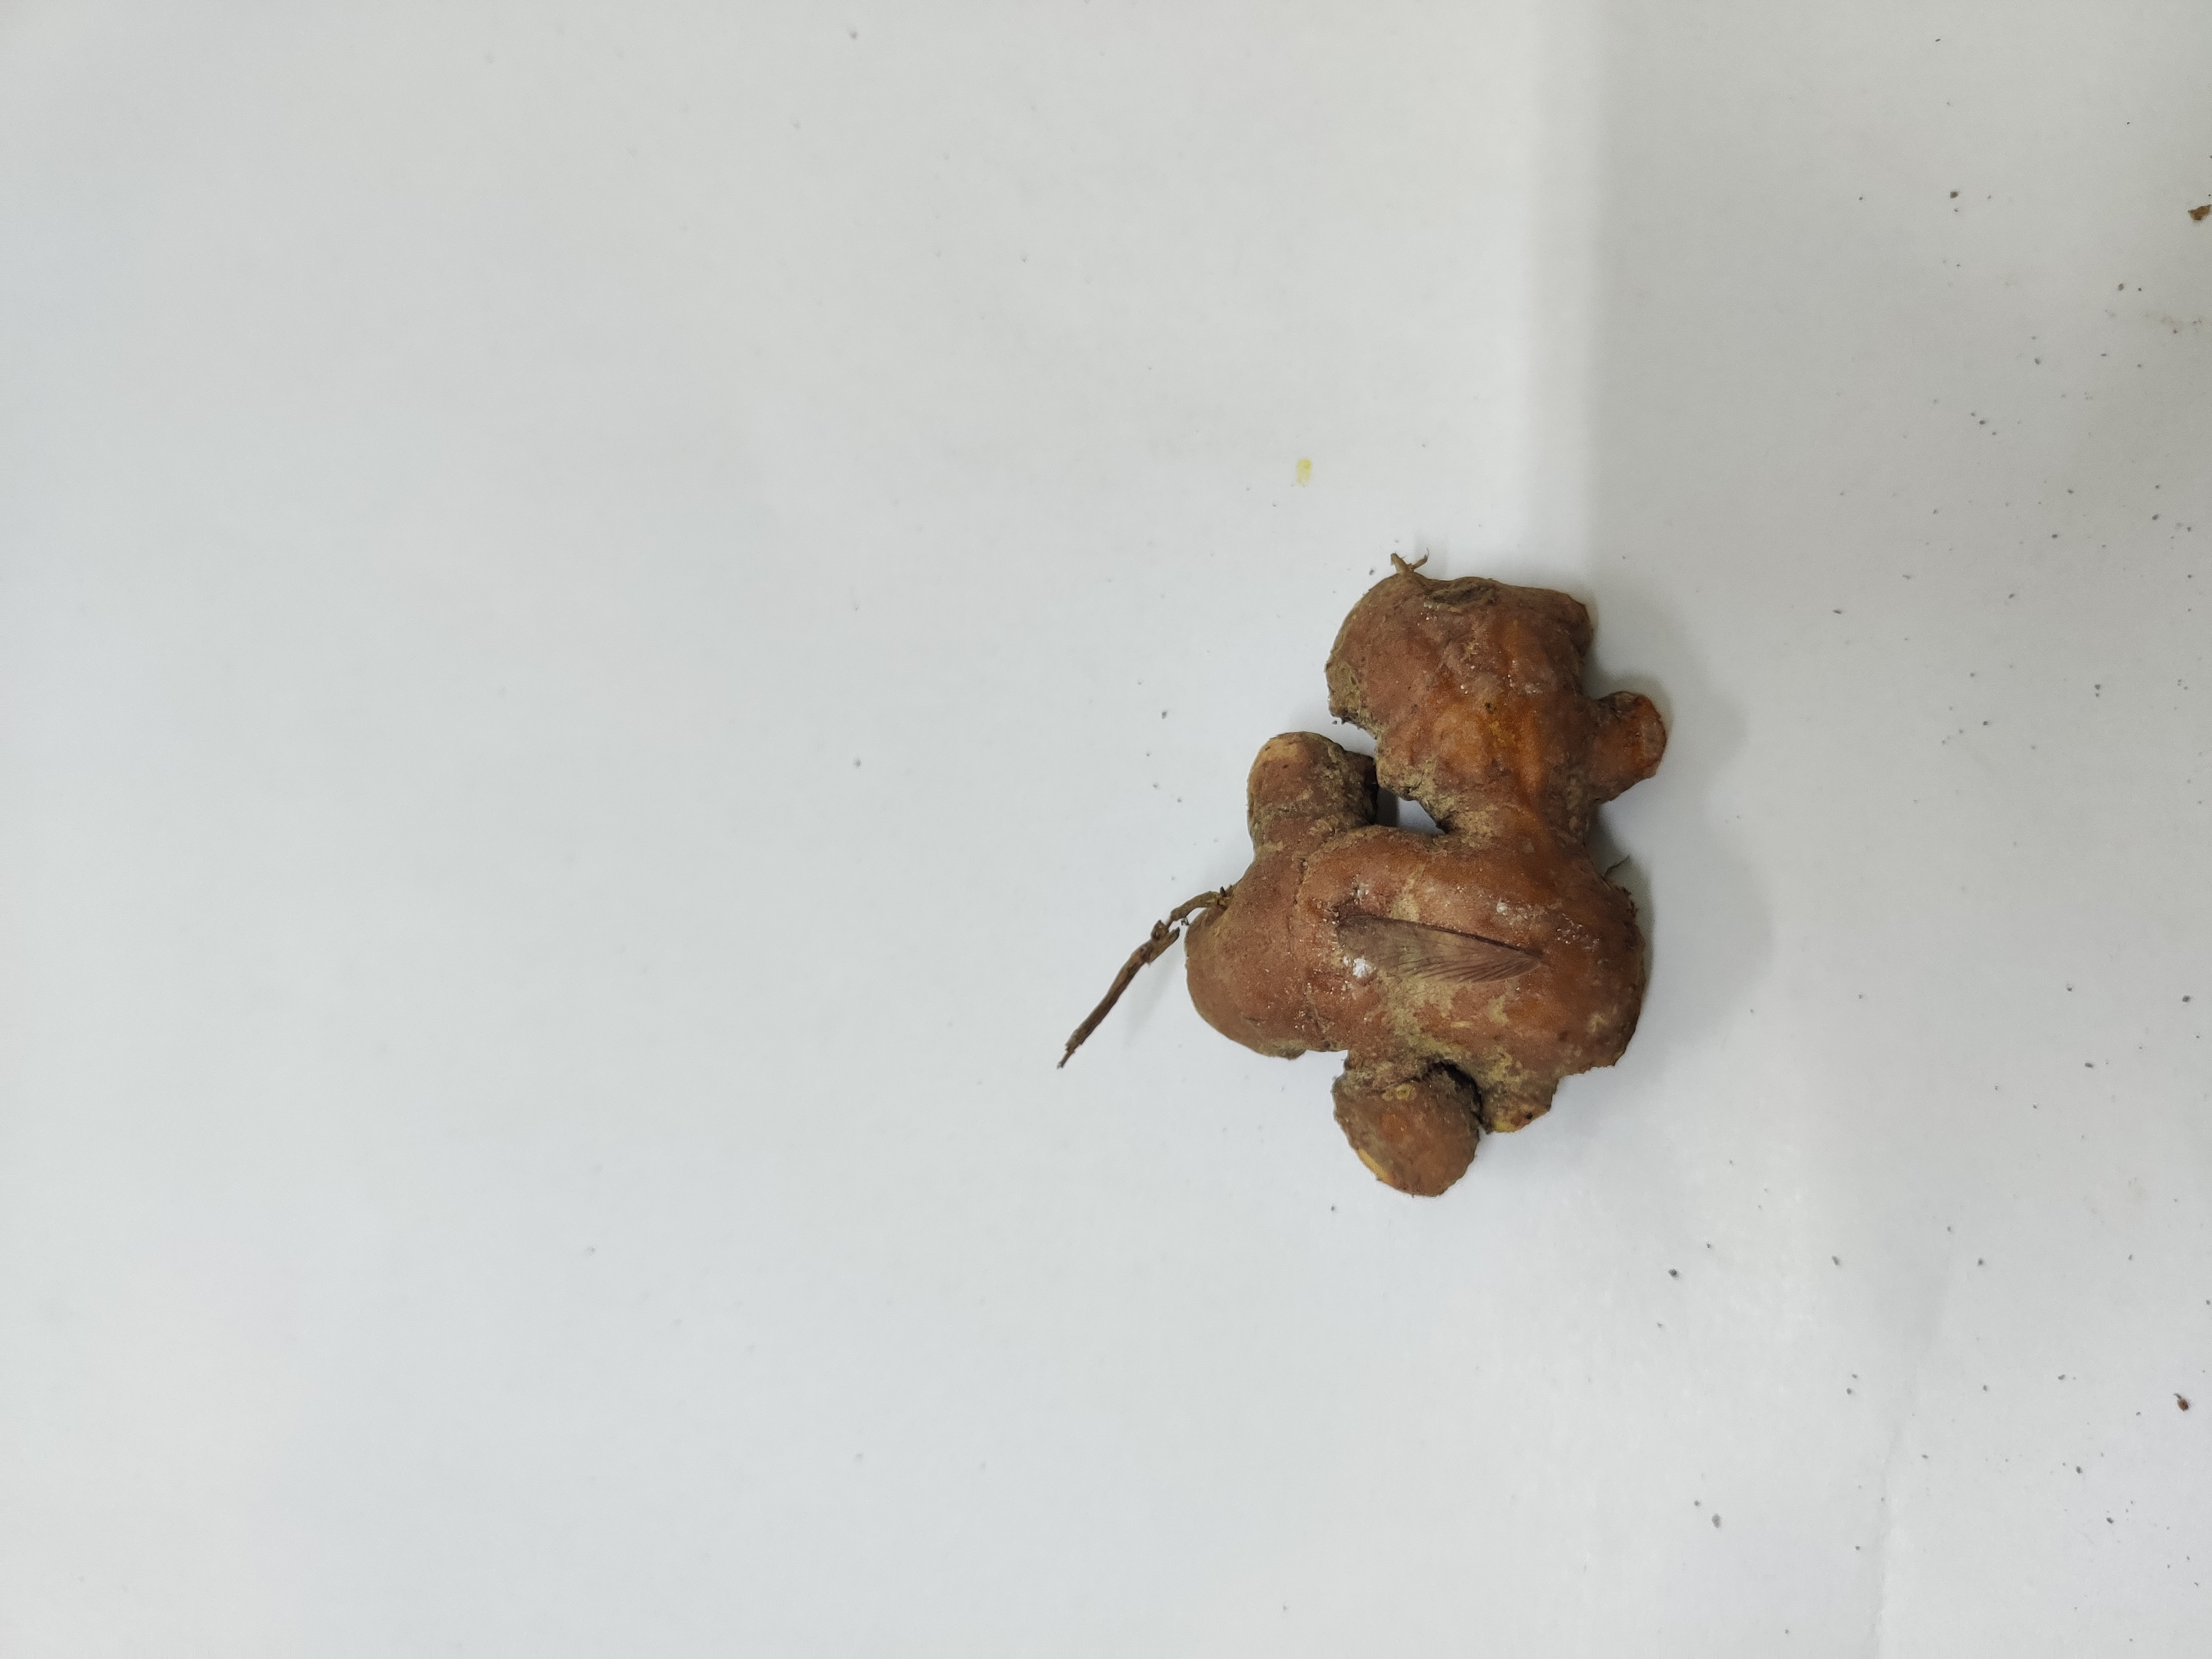
Crop: Turmeric
Condition: Damaged